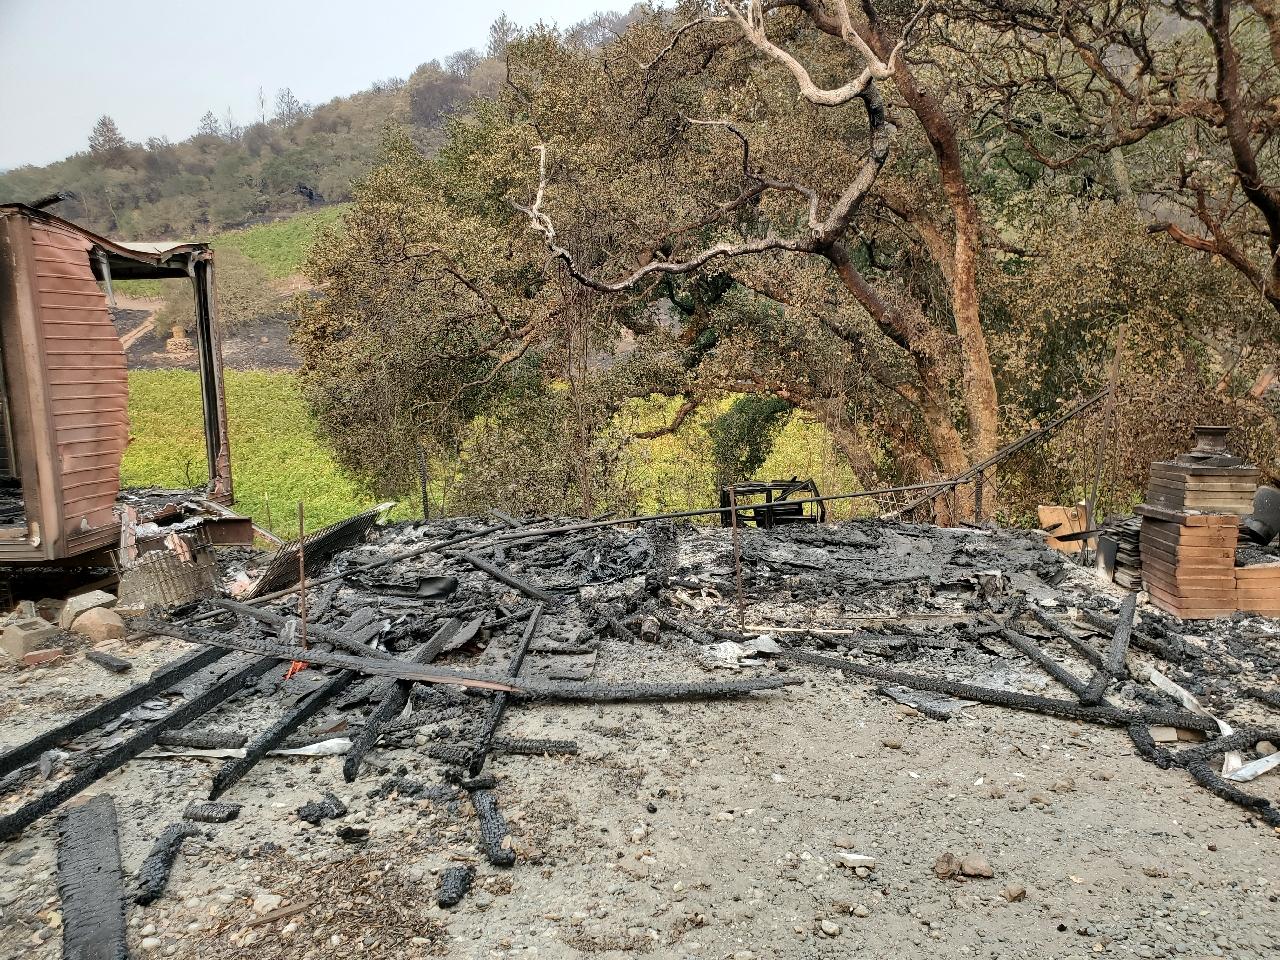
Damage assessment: destroyed